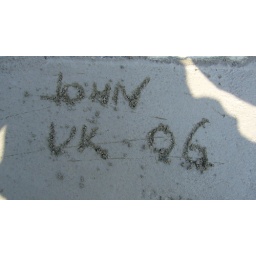
Wet cement in the castle floor (childish I know)